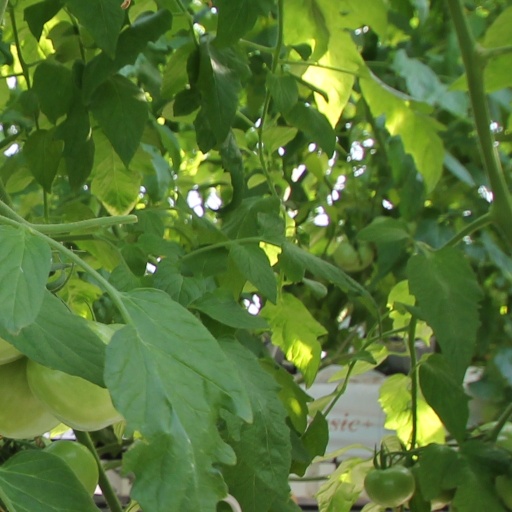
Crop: tomato